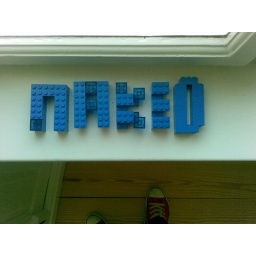
Naked sign in blue LEGO bricks